SV Wehen Wiesbaden

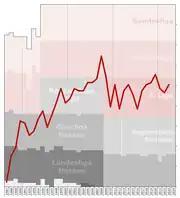
Historical chart of Wehen Wiesbaden league performance

The club was founded under the name of "SV Wehen 1926 – Taunusstein" in 1926 and disbanded by the Nazi government in 1933, although the football department was maintained by playing occasional friendly matches until 1939. The club re-established itself in 1946, following World War II. They operated both first and reserve teams from the beginning, with their first team competing in local amateur division, the B-Klasse Wiesbaden. The club's first youth team was established in 1955 and they subsequently started to use their own talented young players to strengthen the first team. By the mid-1970s, the youth department was split in ten teams with more than 150 players and a women's team was first established in 1984. Wehen won the Hessenpokal in 1988, 1996 and 2000, which gave them berths in the German Cup in those years.